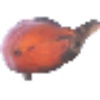
Label: red_banana